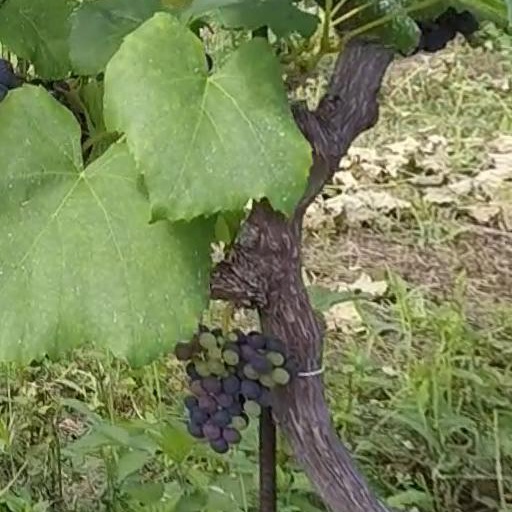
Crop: grape